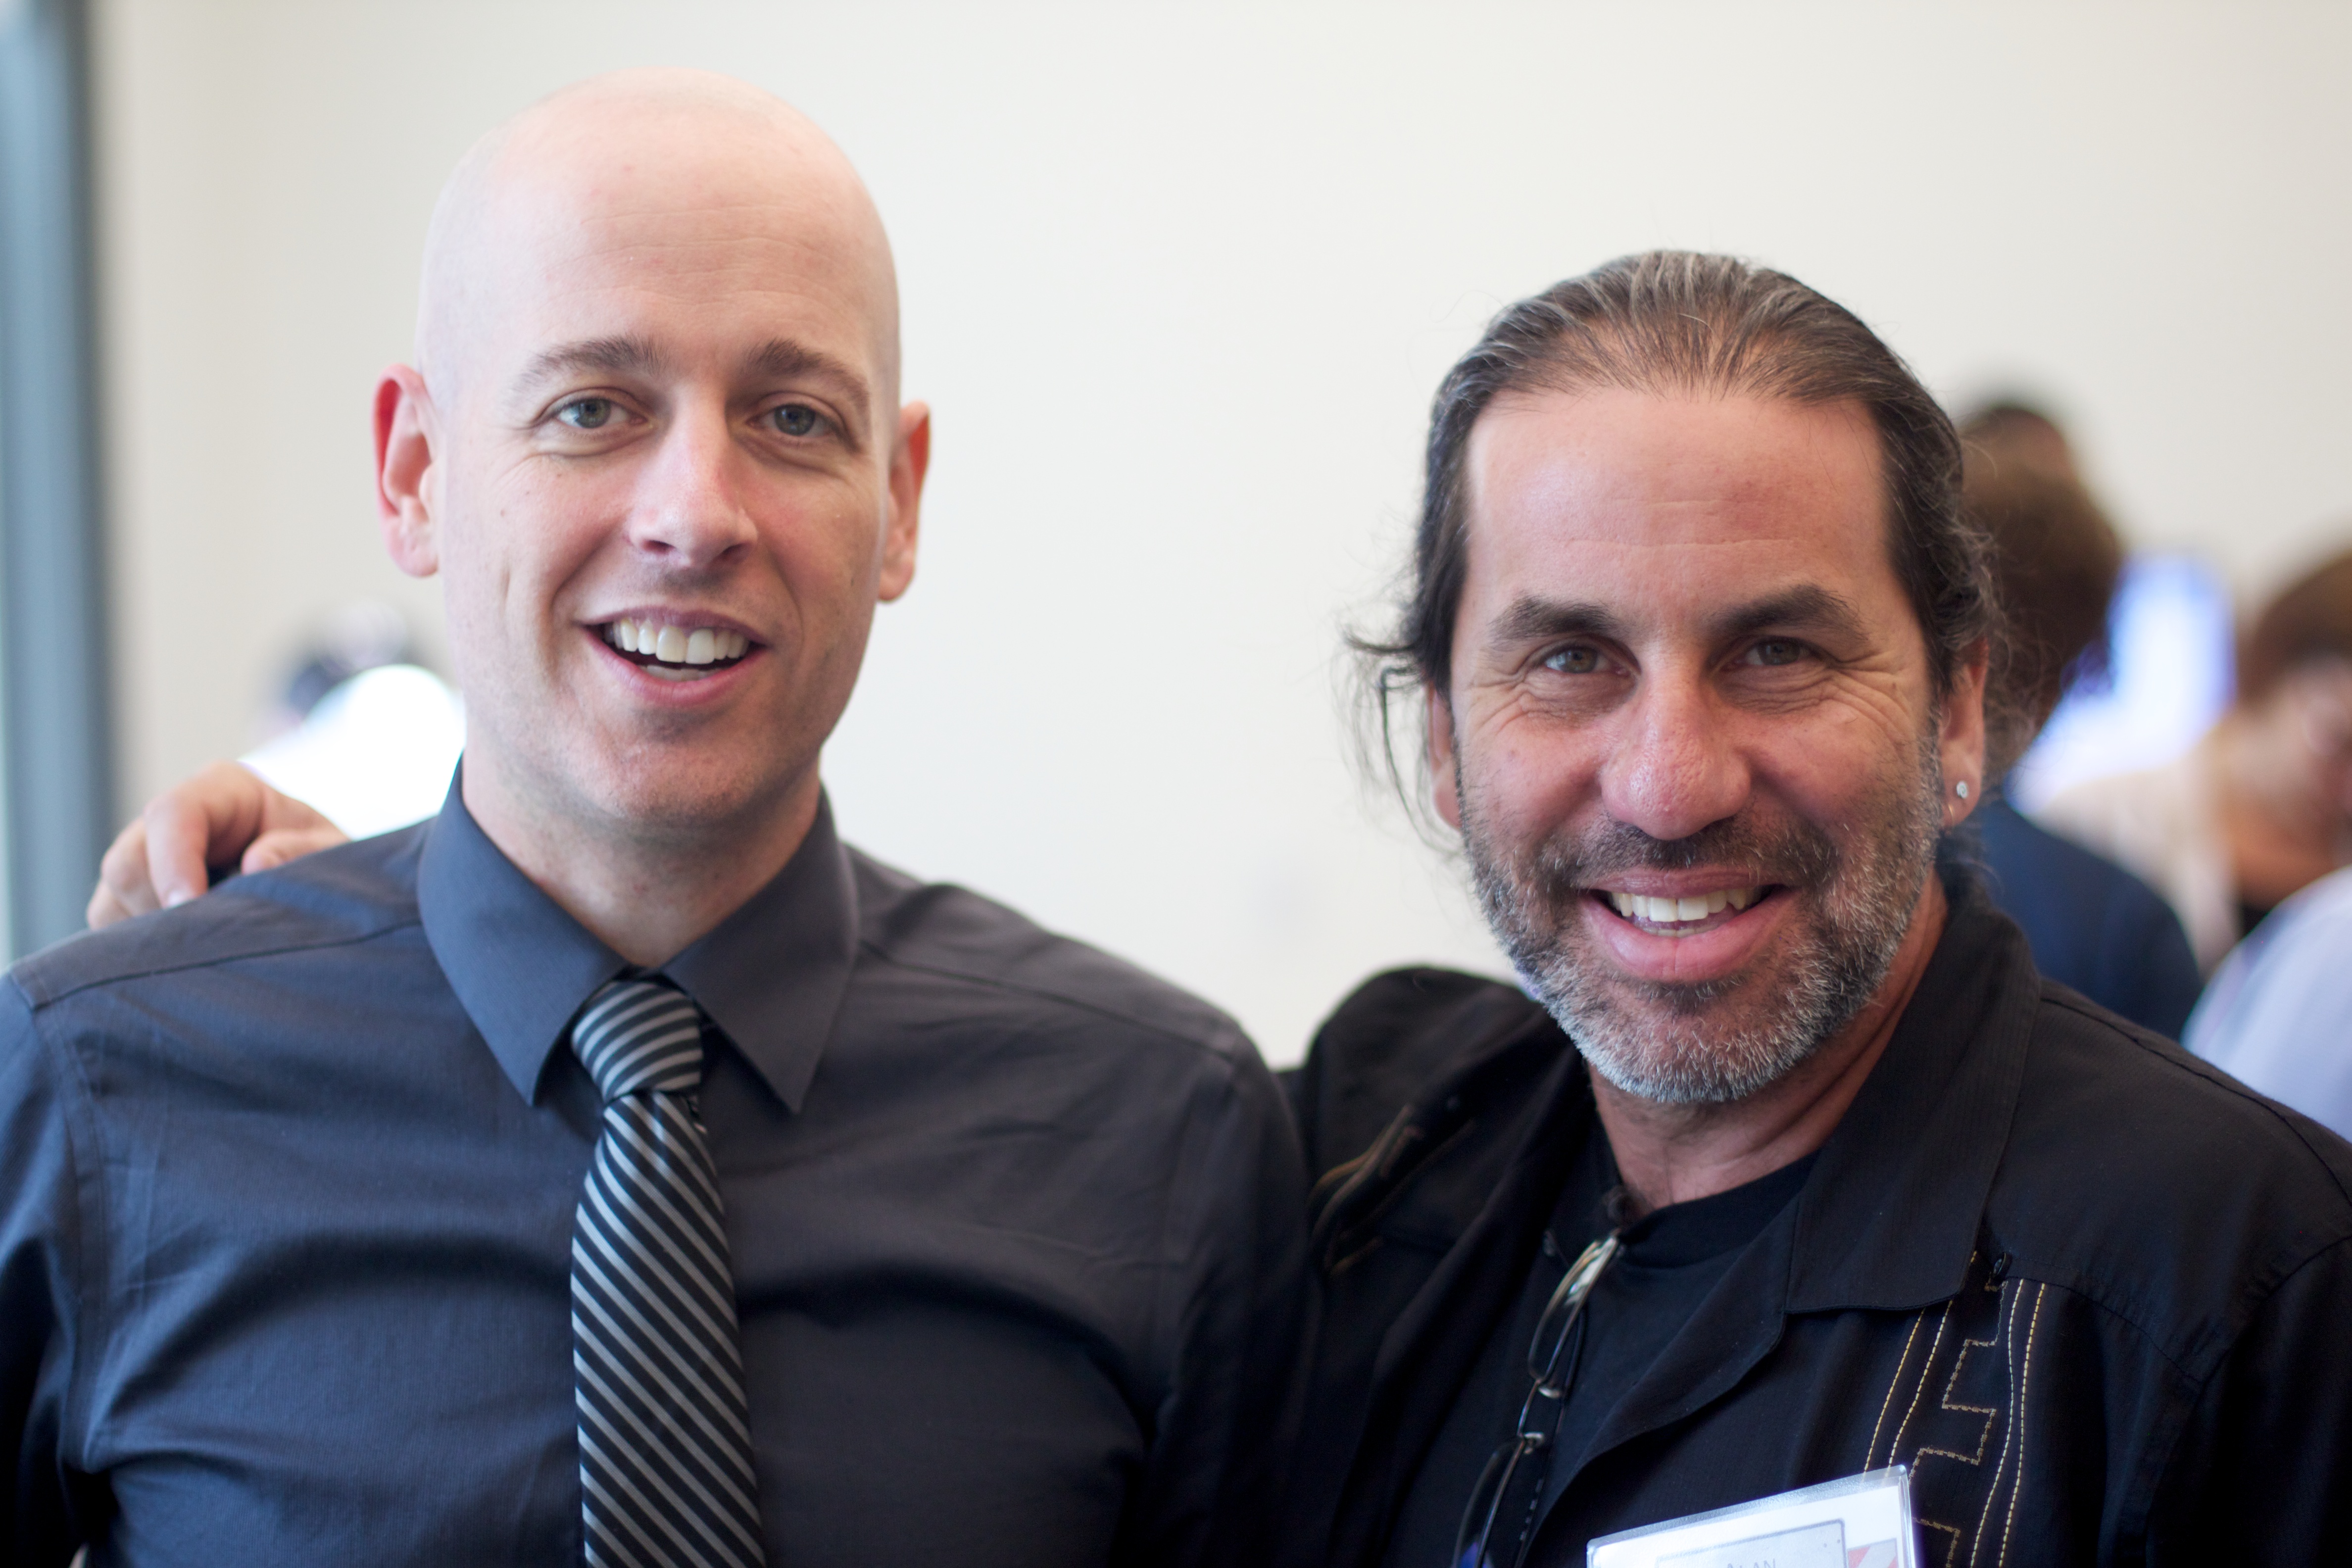
person, people, senior citizen, umwfa12